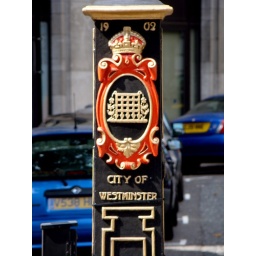
A decorated street sign in the City of Westminster.